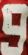
Number: 9